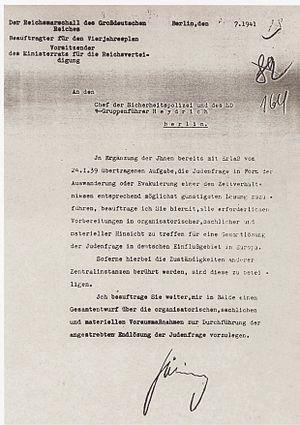
Reinhard Heydrich est un SS-Obergruppenführer allemand, criminel de guerre nazi, né le 7 mars 1904 à Halle et mort assassiné le 4 juin 1942 à Prague. Au moment de sa mort, il est à la fois le directeur du Reichssicherheitshauptamt et le « vice-gouverneur » du Reich en Bohême-Moravie.
Hermann Göring, ou Goering, est un militaire, homme politique et criminel de guerre allemand, dirigeant de premier plan du parti nazi et du gouvernement du Troisième Reich.
La Shoah est l’extermination systématique par l'Allemagne nazie d'entre cinq et six millions de Juifs, soit les deux tiers des Juifs d'Europe et environ 40 % des Juifs du monde, pendant la Seconde Guerre mondiale. On utilise aussi les termes d'« Holocauste », de « génocide juif » ou « génocide nazi », voire « Génocide » tout court, de « judéocide » ou encore de « destruction des Juifs d'Europe », des débats opposant historiens et linguistes sur le terme adéquat.